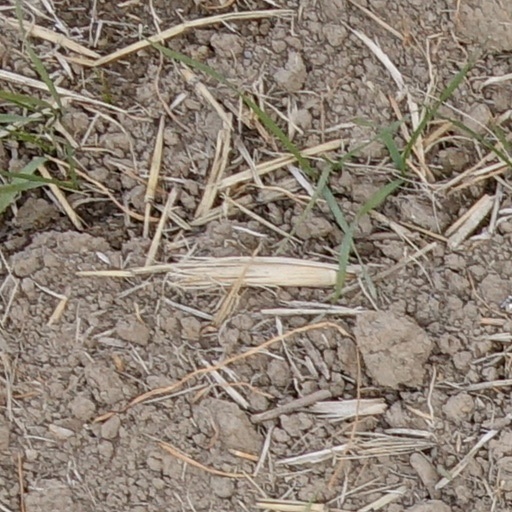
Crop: wheat